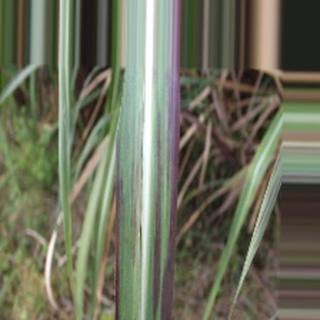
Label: sugarcane_bacterial_blight